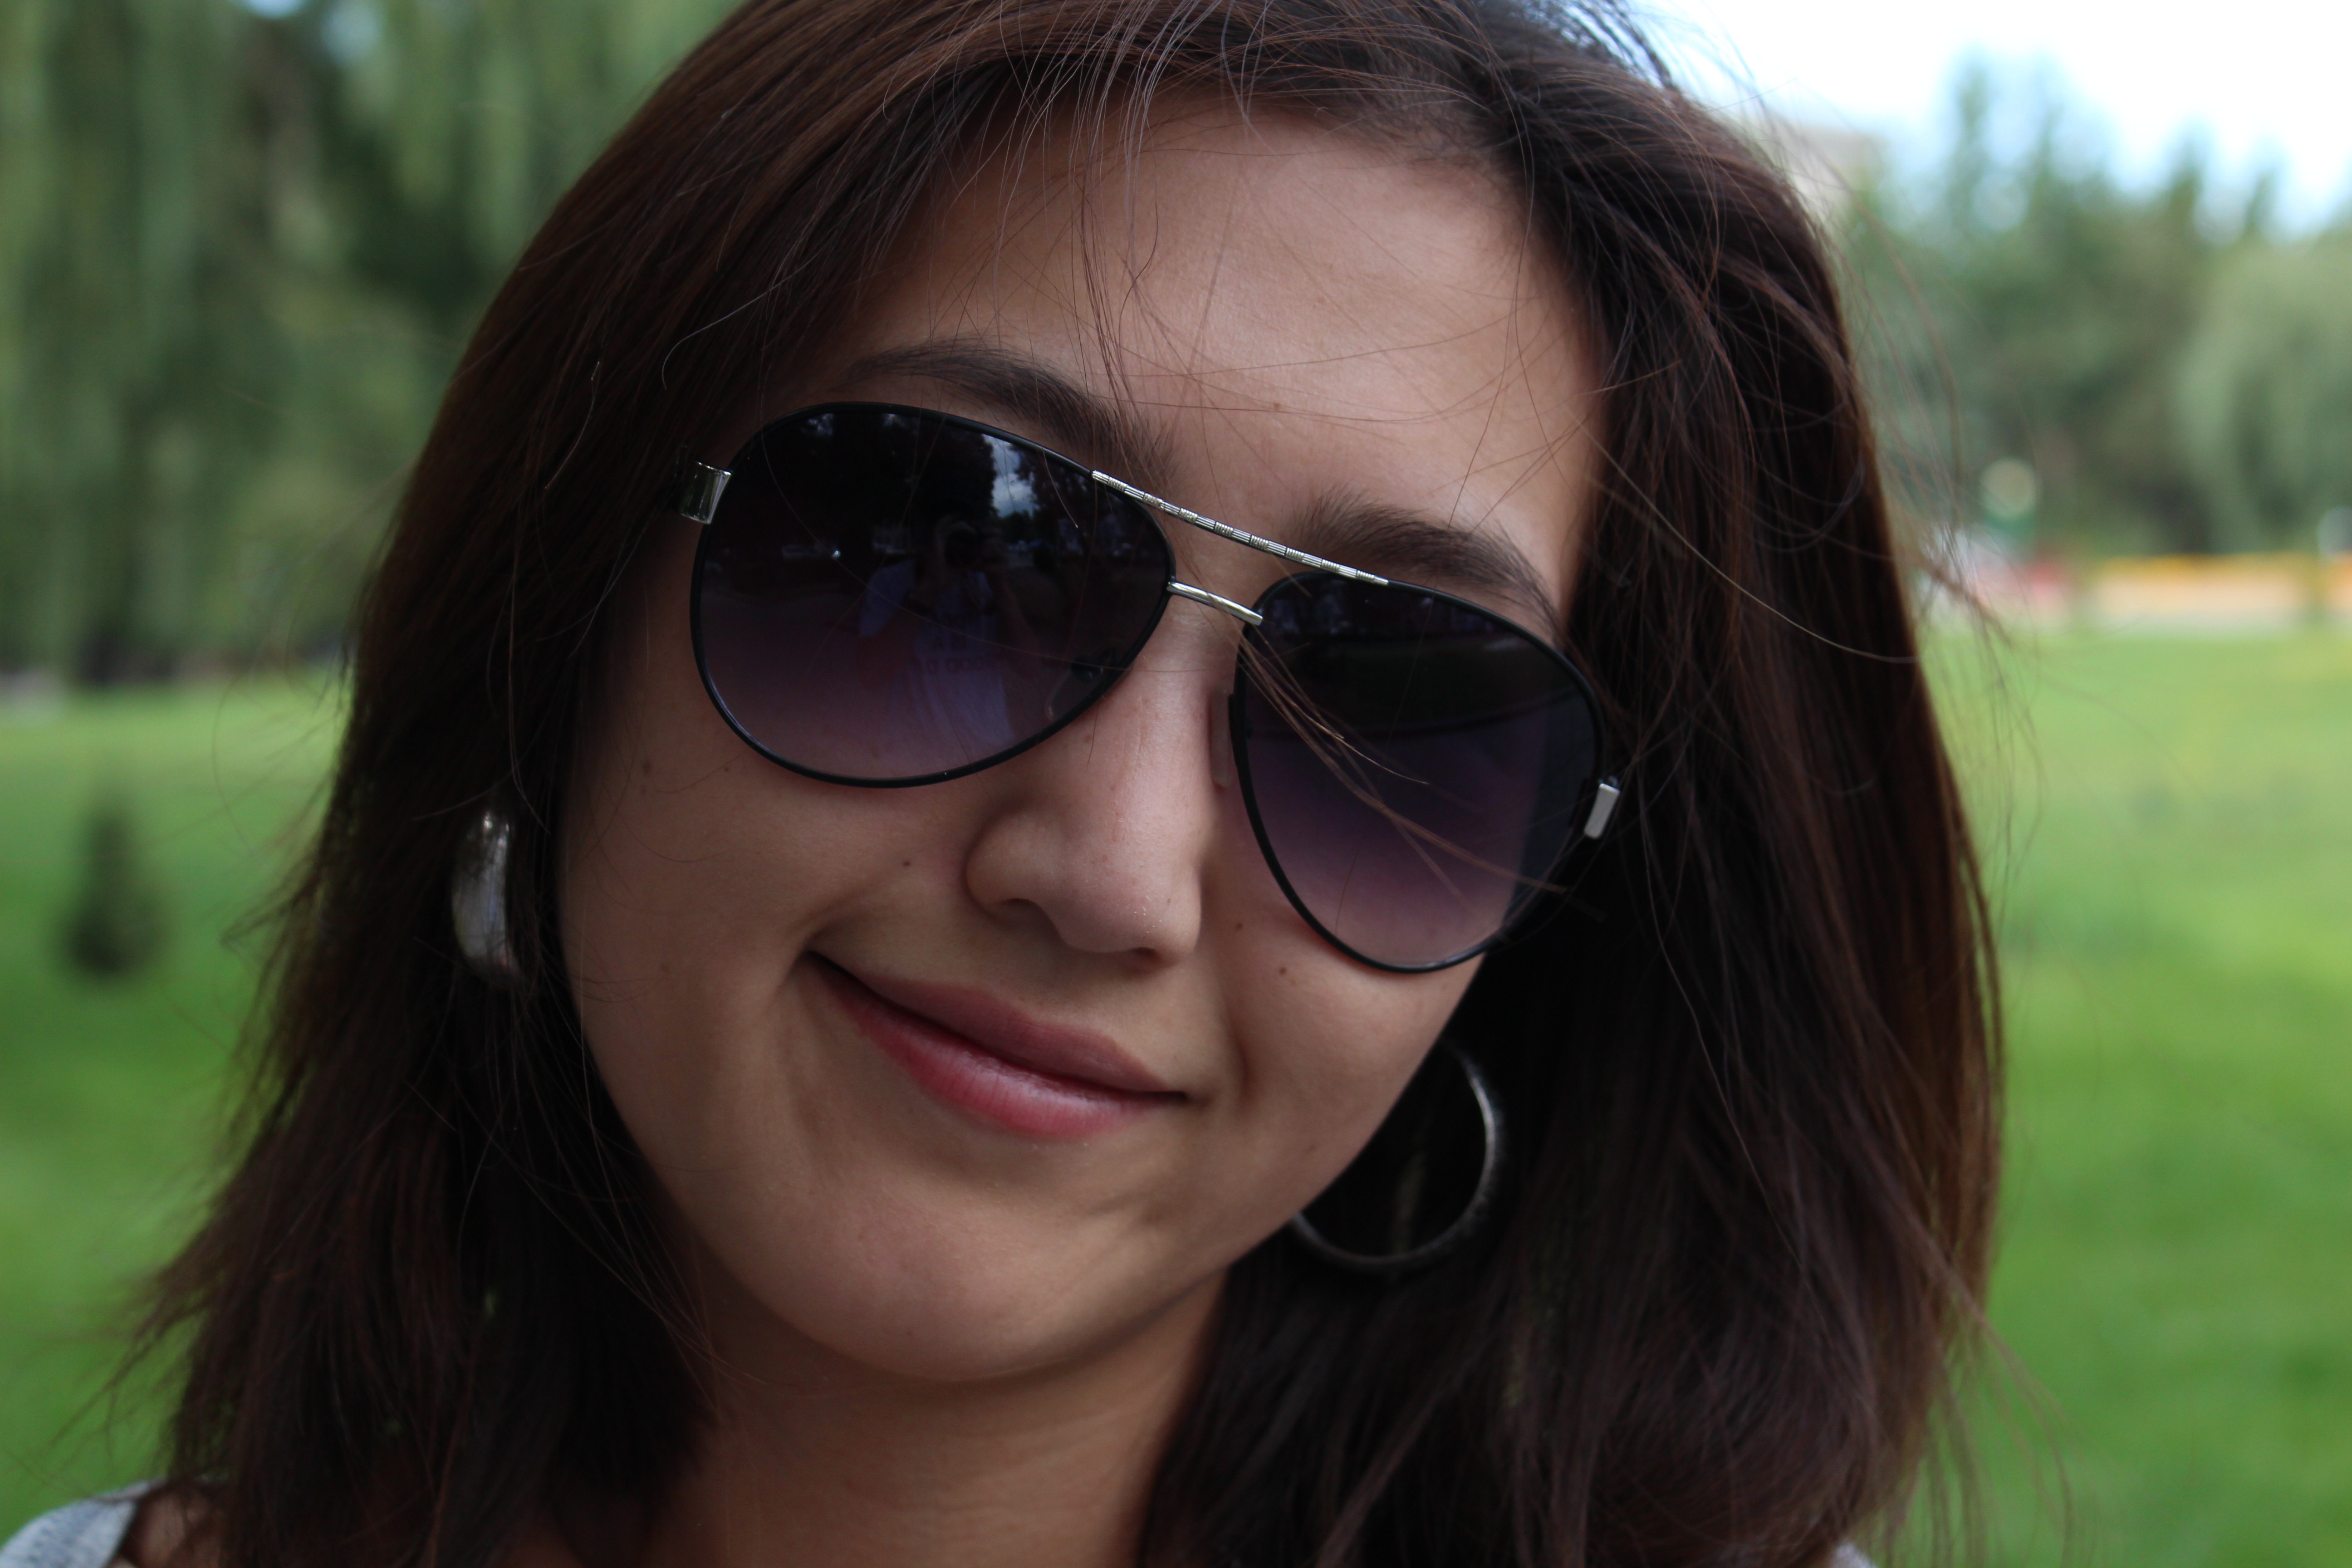
girl, female, portrait, young, fashion, lip, smiling, smile, long hair, black hair, cool, sunglasses, glasses, eyewear, beauty, shades, attractive, beautiful girl, brown hair, vision care, health beauty